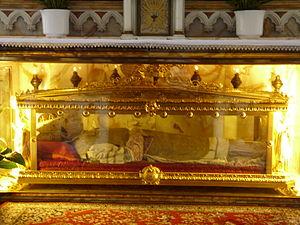
Antoine-Marie Gianelli est un évêque de Bobbio et fondateur des filles de Notre Dame du Jardin.